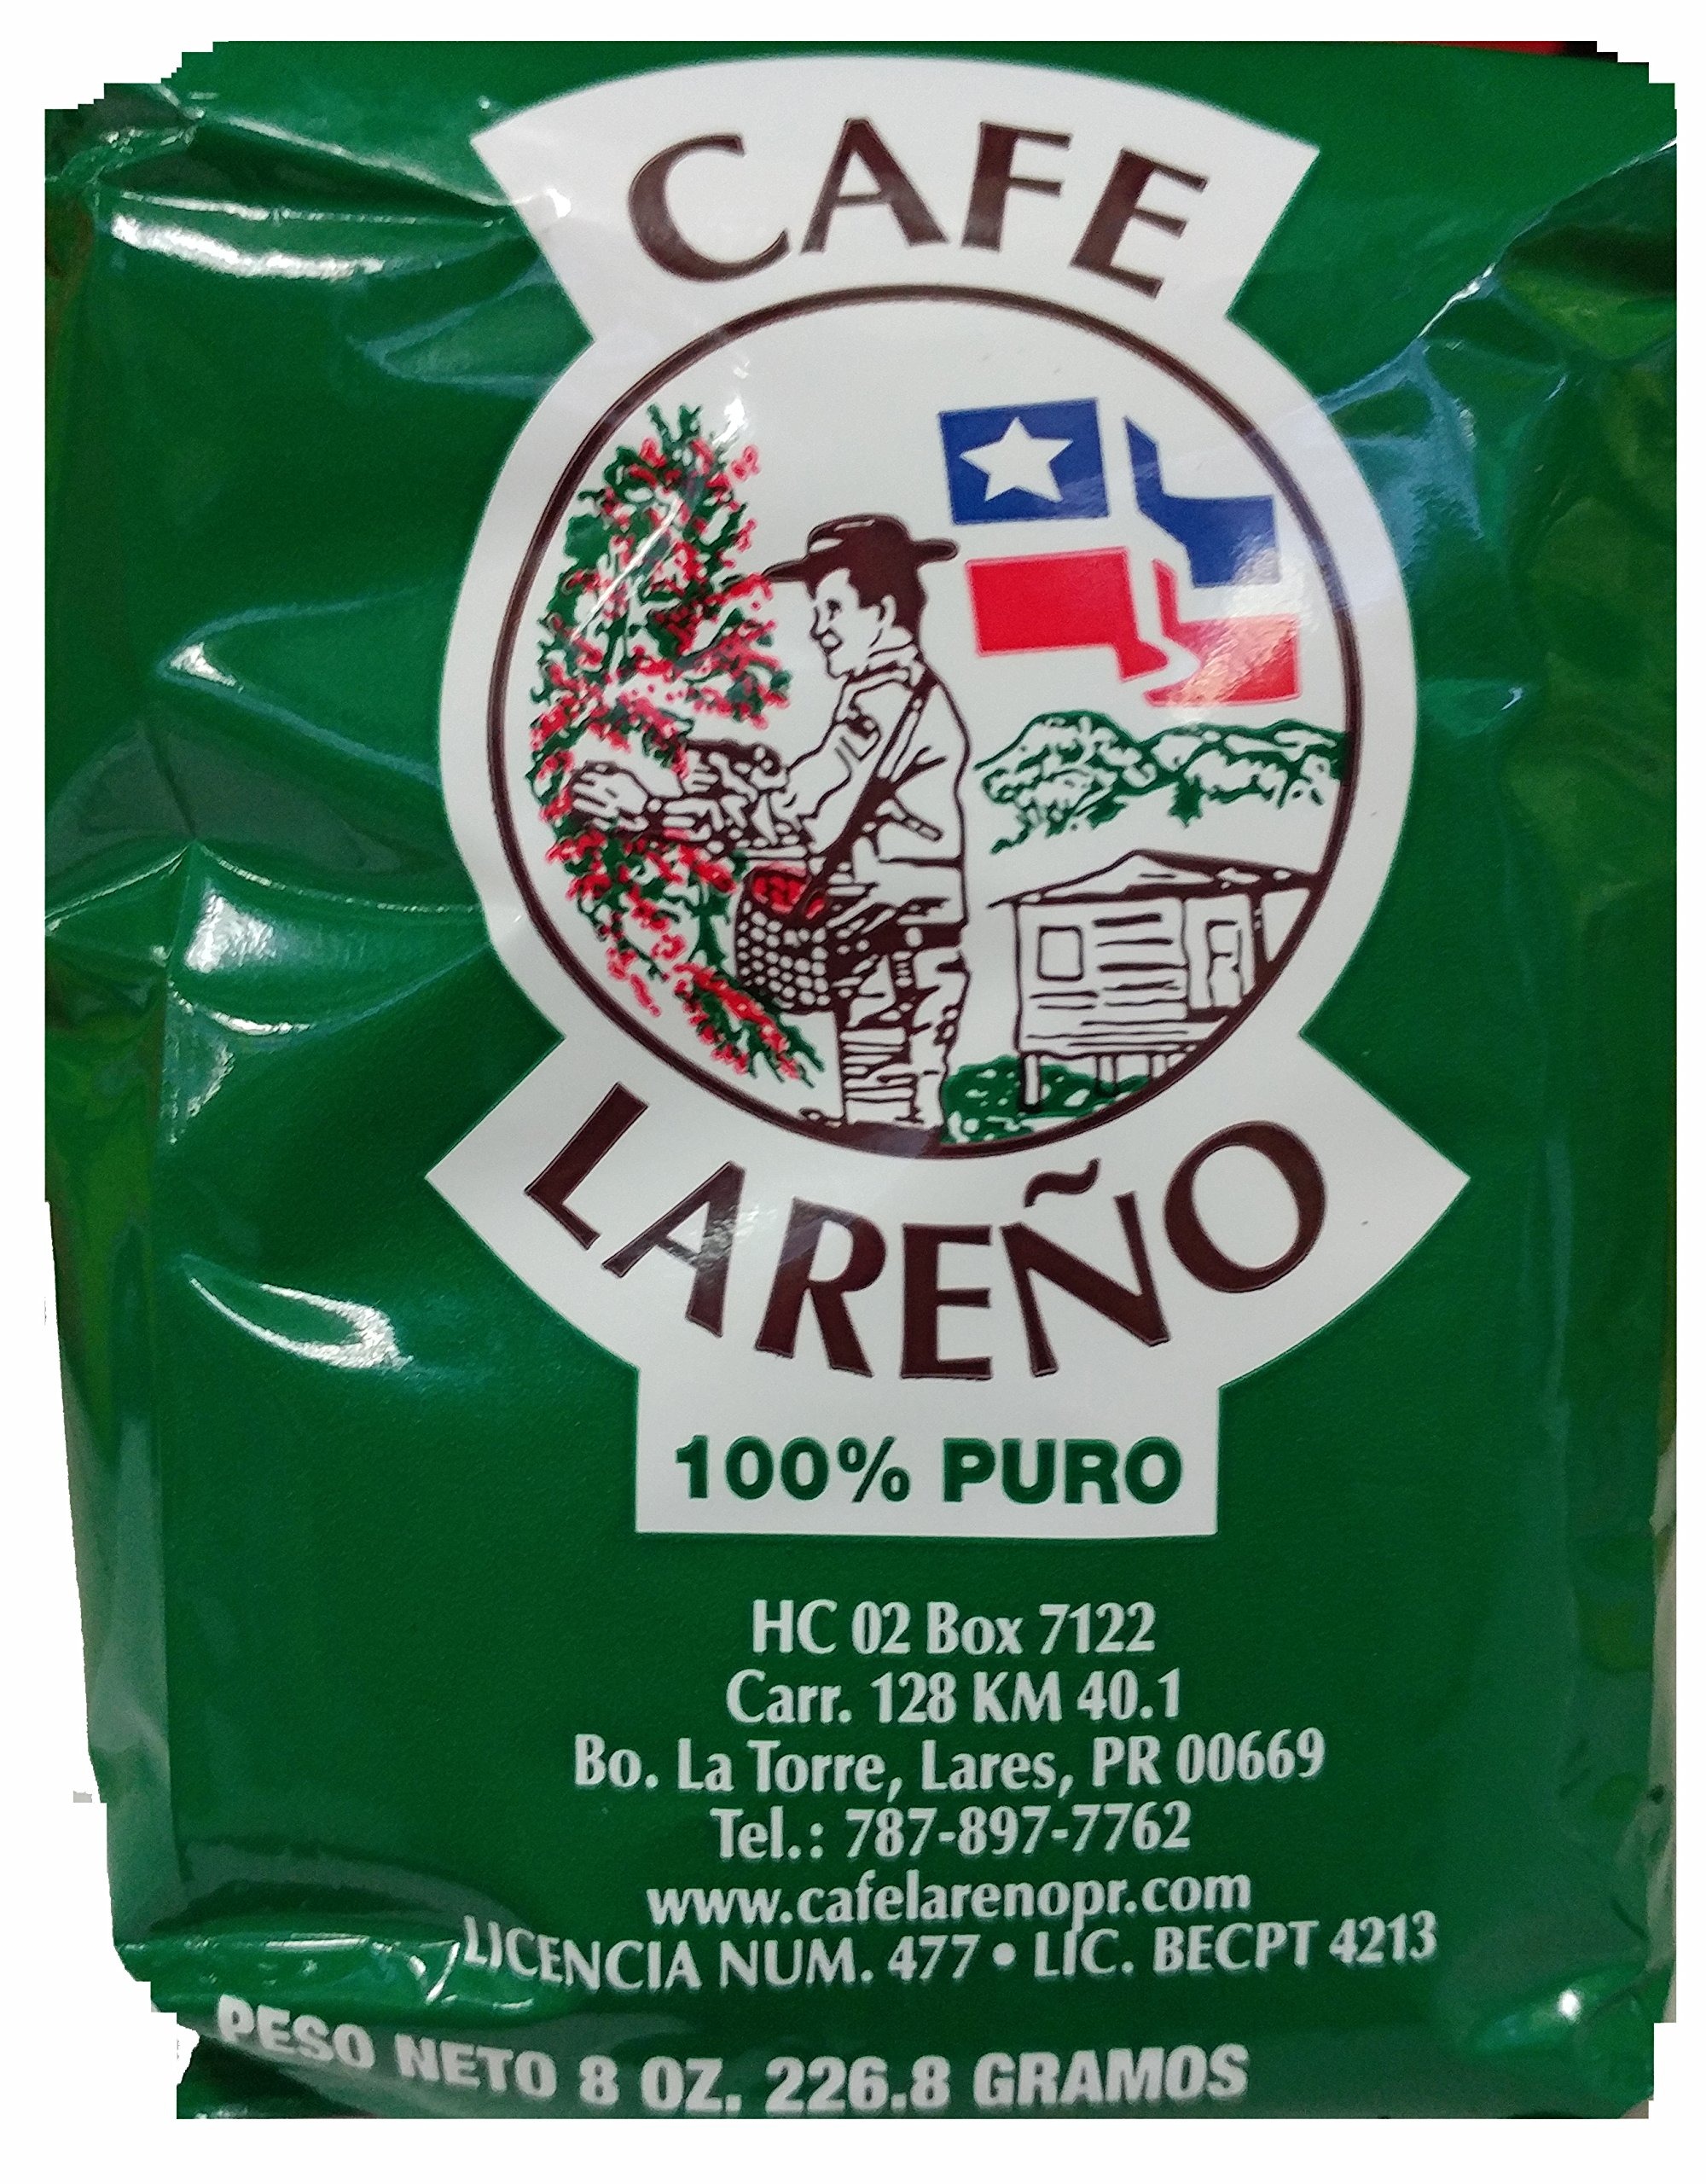
Item Name: Cafe Lareno Puerto Rican Coffee 8 Ounce Bag
Bullet Point 1: Medium roast
Bullet Point 2: 100% Puerto Rican
Bullet Point 3: From Lares
Product Description: <p>Amazon Expedited Shipping</p><p>“Café Lareño” represents one of the preferred coffee names of Puerto Ricans on the island and abroad. For more than 30 years, Lareño coffee has been produced in the high tropical mountains of Lares, Puerto Rico. After harvest, they proceed with a careful toasting process to obtain one of the favorite coffee flavors of Puerto Rico. Enjoy this blend of robusta and arábica coffee beansand discover why many faithfully prefer Café Lareño.</p><p>Browse all Café Lareño products.</p>Production Lares, Puerto RicoCoffee Arabica Robusta Blend<br>
Value: 8.0
Unit: Ounce

Price: 8.09